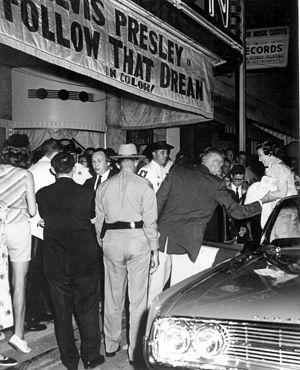
Le Shérif de ces dames est un film américain réalisé par Gordon Douglas, sorti en 1962.